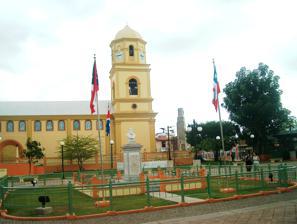
Building: San Miguel Arcángel Church (Cabo Rojo)
Country: Puerto Rico
Year built: 1783
Historic church in Cabo Rojo, Puerto Rico For other uses, see San Miguel (disambiguation) . Iglesia San Miguel Arcángel Religion Affiliation Roman Catholic District Roman Catholic Diocese of Mayagüez Ecclesiastical or organizational status Church Year consecrated 1783 Location Location Cabo Rojo, Puerto Rico Architecture Architect(s) First Construction: Unknown Style Neoclassical Groundbreaking 1773 Completed 1783 Website [1] Iglesia San Miguel Arcángel is a Roman Catholic parish church located in Cabo Rojo, Puerto Rico .  Construction on the building started in 1773 and was completed in 1783. The church's archives holds the birth records of Ramón Emeterio Betances , Salvador Brau , and the pirate Roberto Cofresi . History A description of the church  from 1843 indicates that it had three naves separated by arches of wood, covered with tiles, with a ceiling vault. In 1927, Father Joe Smith collected funds to build a dome over the altar and repair the sacristy. Father Benito Sánchez gave the task of commissioning a number of additional works, among them, raising  the height of the nave an additional ten feet. In 1936, Father Benito died and is the only Augustine priest buried in the church. To free children from slavery, Ramón Emeterio Betances used to come to the door of the church on Sunday and, as the baby slaves were brought out from their christening ceremonies, he paid twenty five pesos (once baptized the cost for the slaves were doubled at 50 pesos). In 2004, the church was designated a historic monument by the Puerto Rican government. The church is part of the Roman Catholic Diocese of Mayagüez . References